I Love You, Man

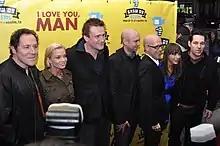
Jon Favreau, Jaime Pressly, Jason Segel, John Hamburg, Larry Levin, Rashida Jones, and Paul Rudd at the premiere in Austin, Texas in March 2009.

The script, "Let's Be Friends", was originally written by Larry Levin. It was purchased but went unused for about 11 years before the film was made. Hamburg was offered the script and kept turning it down, but after his friends moved to Los Angeles he was inspired by the experience of trying to meet more friends to give it a shot. When Hamburg finally took the script he rewrote it to make it as real as possible. The film was originally announced in December 2007, with production originally scheduled for March 2008. In March 2008, "Variety" revealed that producer Ivan Reitman's Montecito Picture Company officially began production on "I Love You, Man" during the week of March 31, 2008.